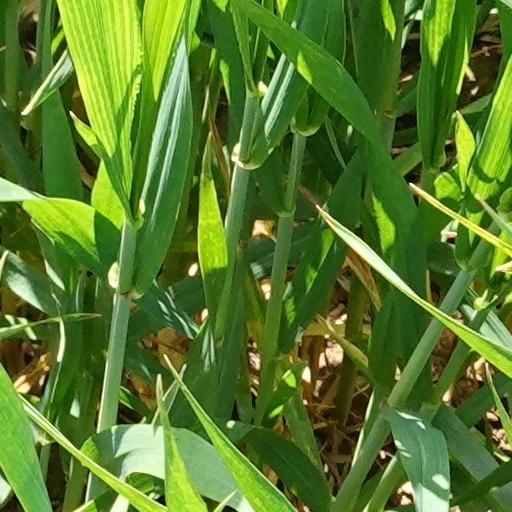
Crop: wheat